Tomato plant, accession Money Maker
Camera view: vertical (180 deg); turntable rotation: 300 degrees
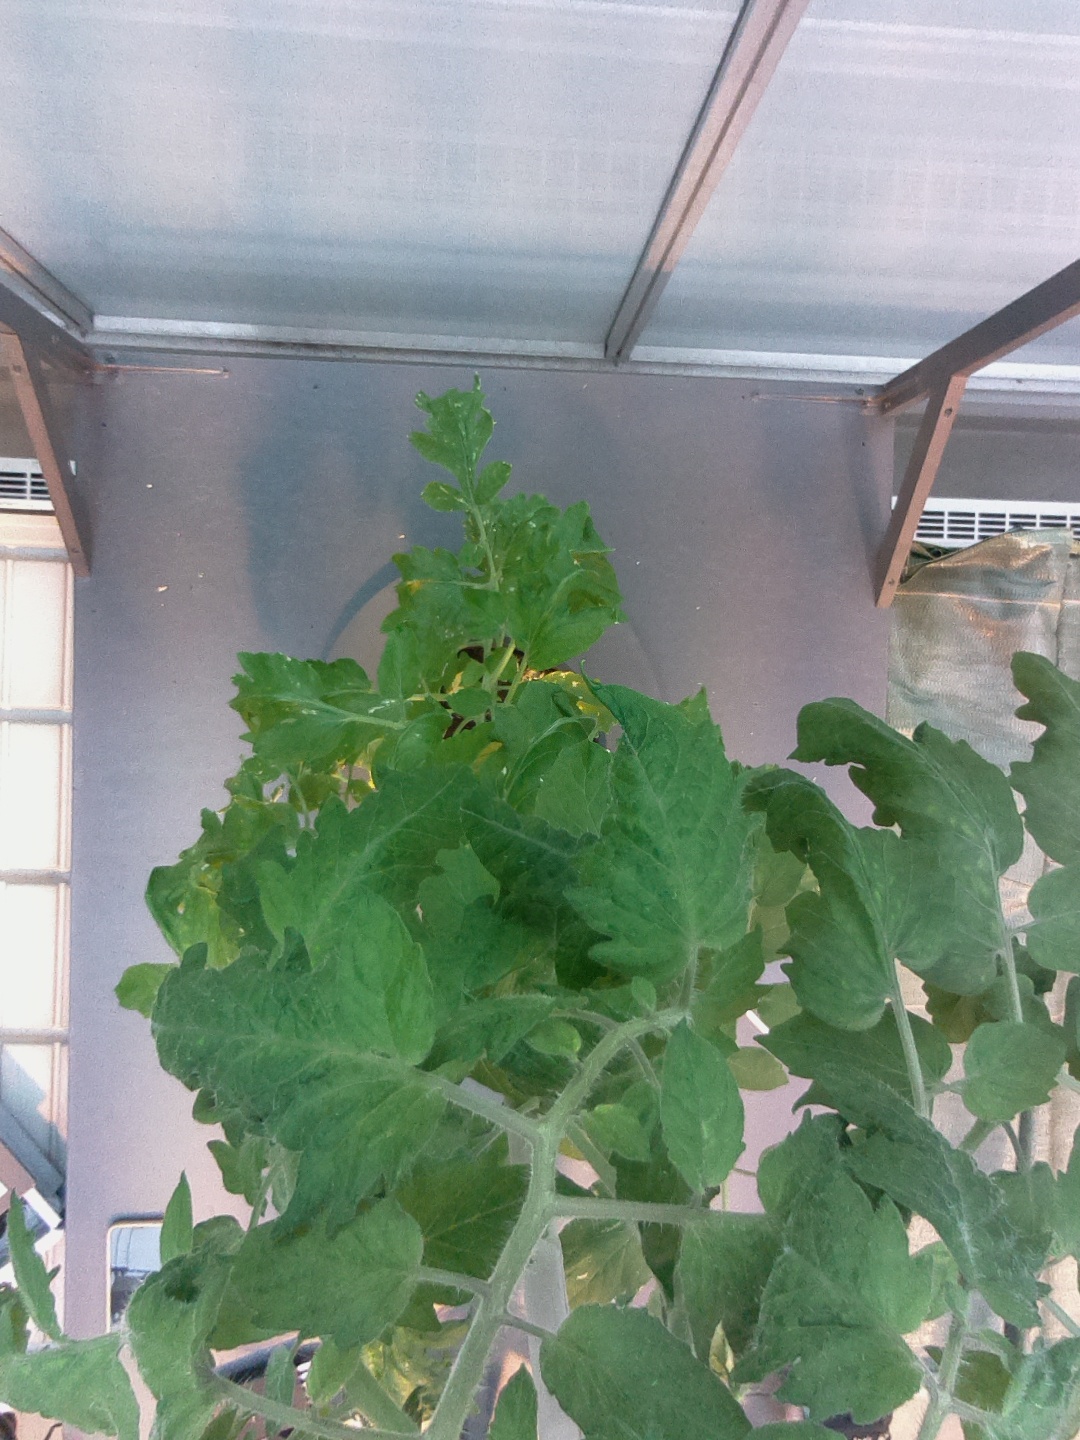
BBCH growth stage 67: Full flowering, 70%-80% of flowers open, more petals falling